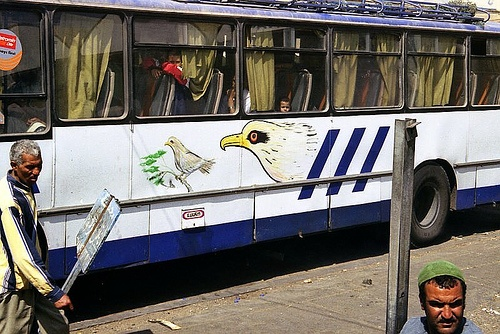
a couple of men stand next to a city bus
a close up ofa transit bus on a city street
Two people walking next to a passenger bus with curtains on the windows.
A man in front of a bus with eagles drawn on it
A passenger bus that has two birds drawn on it.